TRANSYT

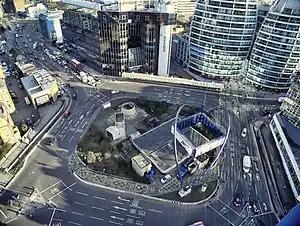
Signalised roundabouts can be modelled using TRANSYT.

TRANSYT (TRAffic Network StudY Tool) is traffic engineering software developed by the Transport Research Laboratory. It is used to model signalised highway networks and has the ability to model platooning.